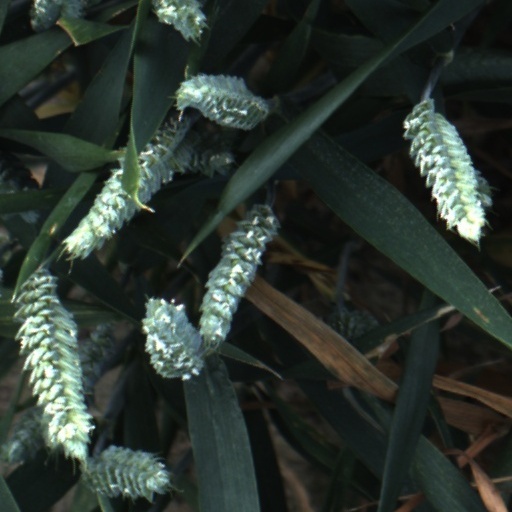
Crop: wheat